Yeh Zindagi Hai Gulshan

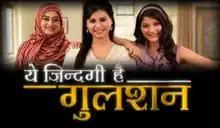
"Intertitle" of "Yeh Zindagi Hai Gulshan".

Yeh Zindagi Hai Gulshan is an Indian television drama series, which premiered on DD National on 26 February 2012. The series focuses on the concept of empowerment of women in Muslim society. The series originally aired every week on Sunday but was converted to a twice-weekly series on Saturdays and Sundays due to its popularity. The series is produced by Suhaib Ilyasi, director and the host of "India's Most Wanted".